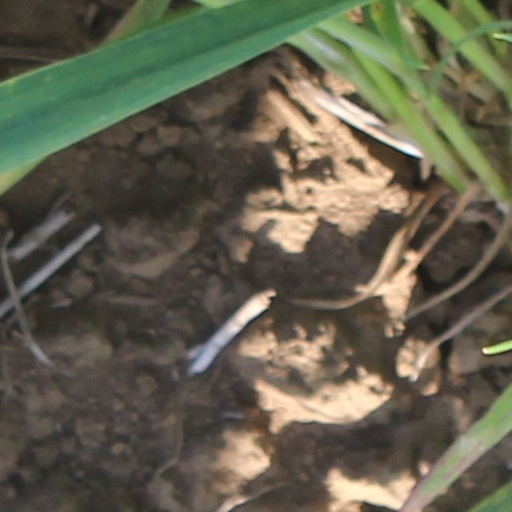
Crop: wheat